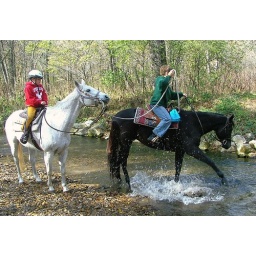
Luke the lead horse could not cross the stream without playing in it first.